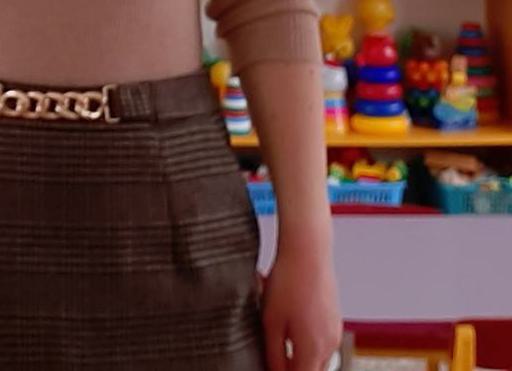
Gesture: no_gesture